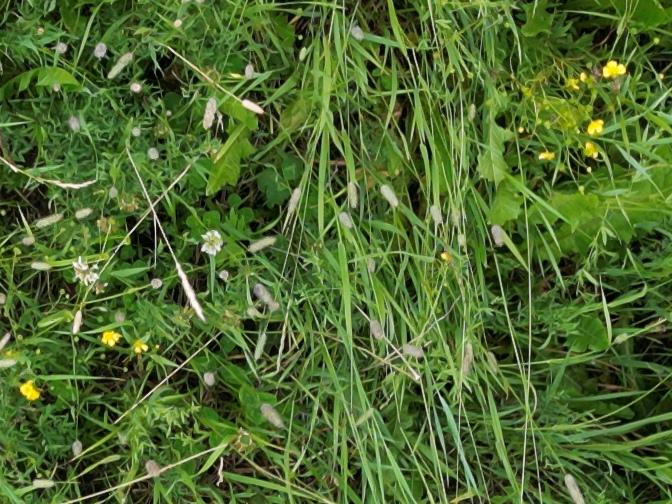
Flowers visible: yarrow flowers, yarrow flowers, yarrow flowers